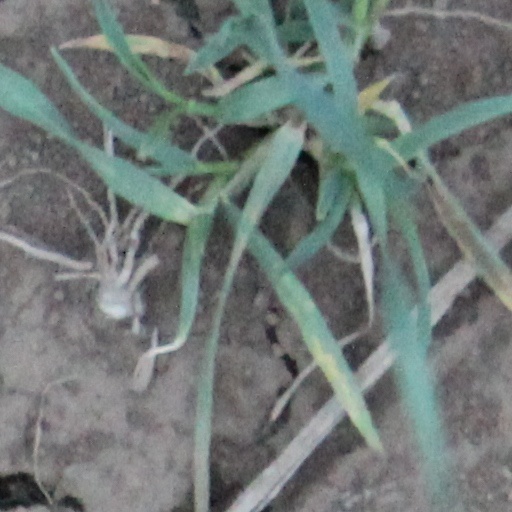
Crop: wheat